Sigismund III Vasa

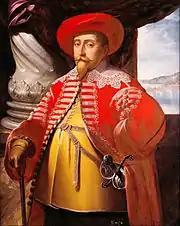
Gustavus Adolphus of Sweden in a Polish costume, 1631–1632. A cousin and lifelong enemy of Sigismund, he attempted to take Ducal Prussia and Livonia.

Sigismund's major goals were achieving stability of government, combating Protestantism, and expanding Poland's territory. While the Russians were embroiled in a civil war known as the Time of Troubles, stoked by some Polish nobles through the Dimitriads, Sigismund saw an opportunity to invade Russia and take power. Sweden also became involved, but never made a firm alliance with any one side.